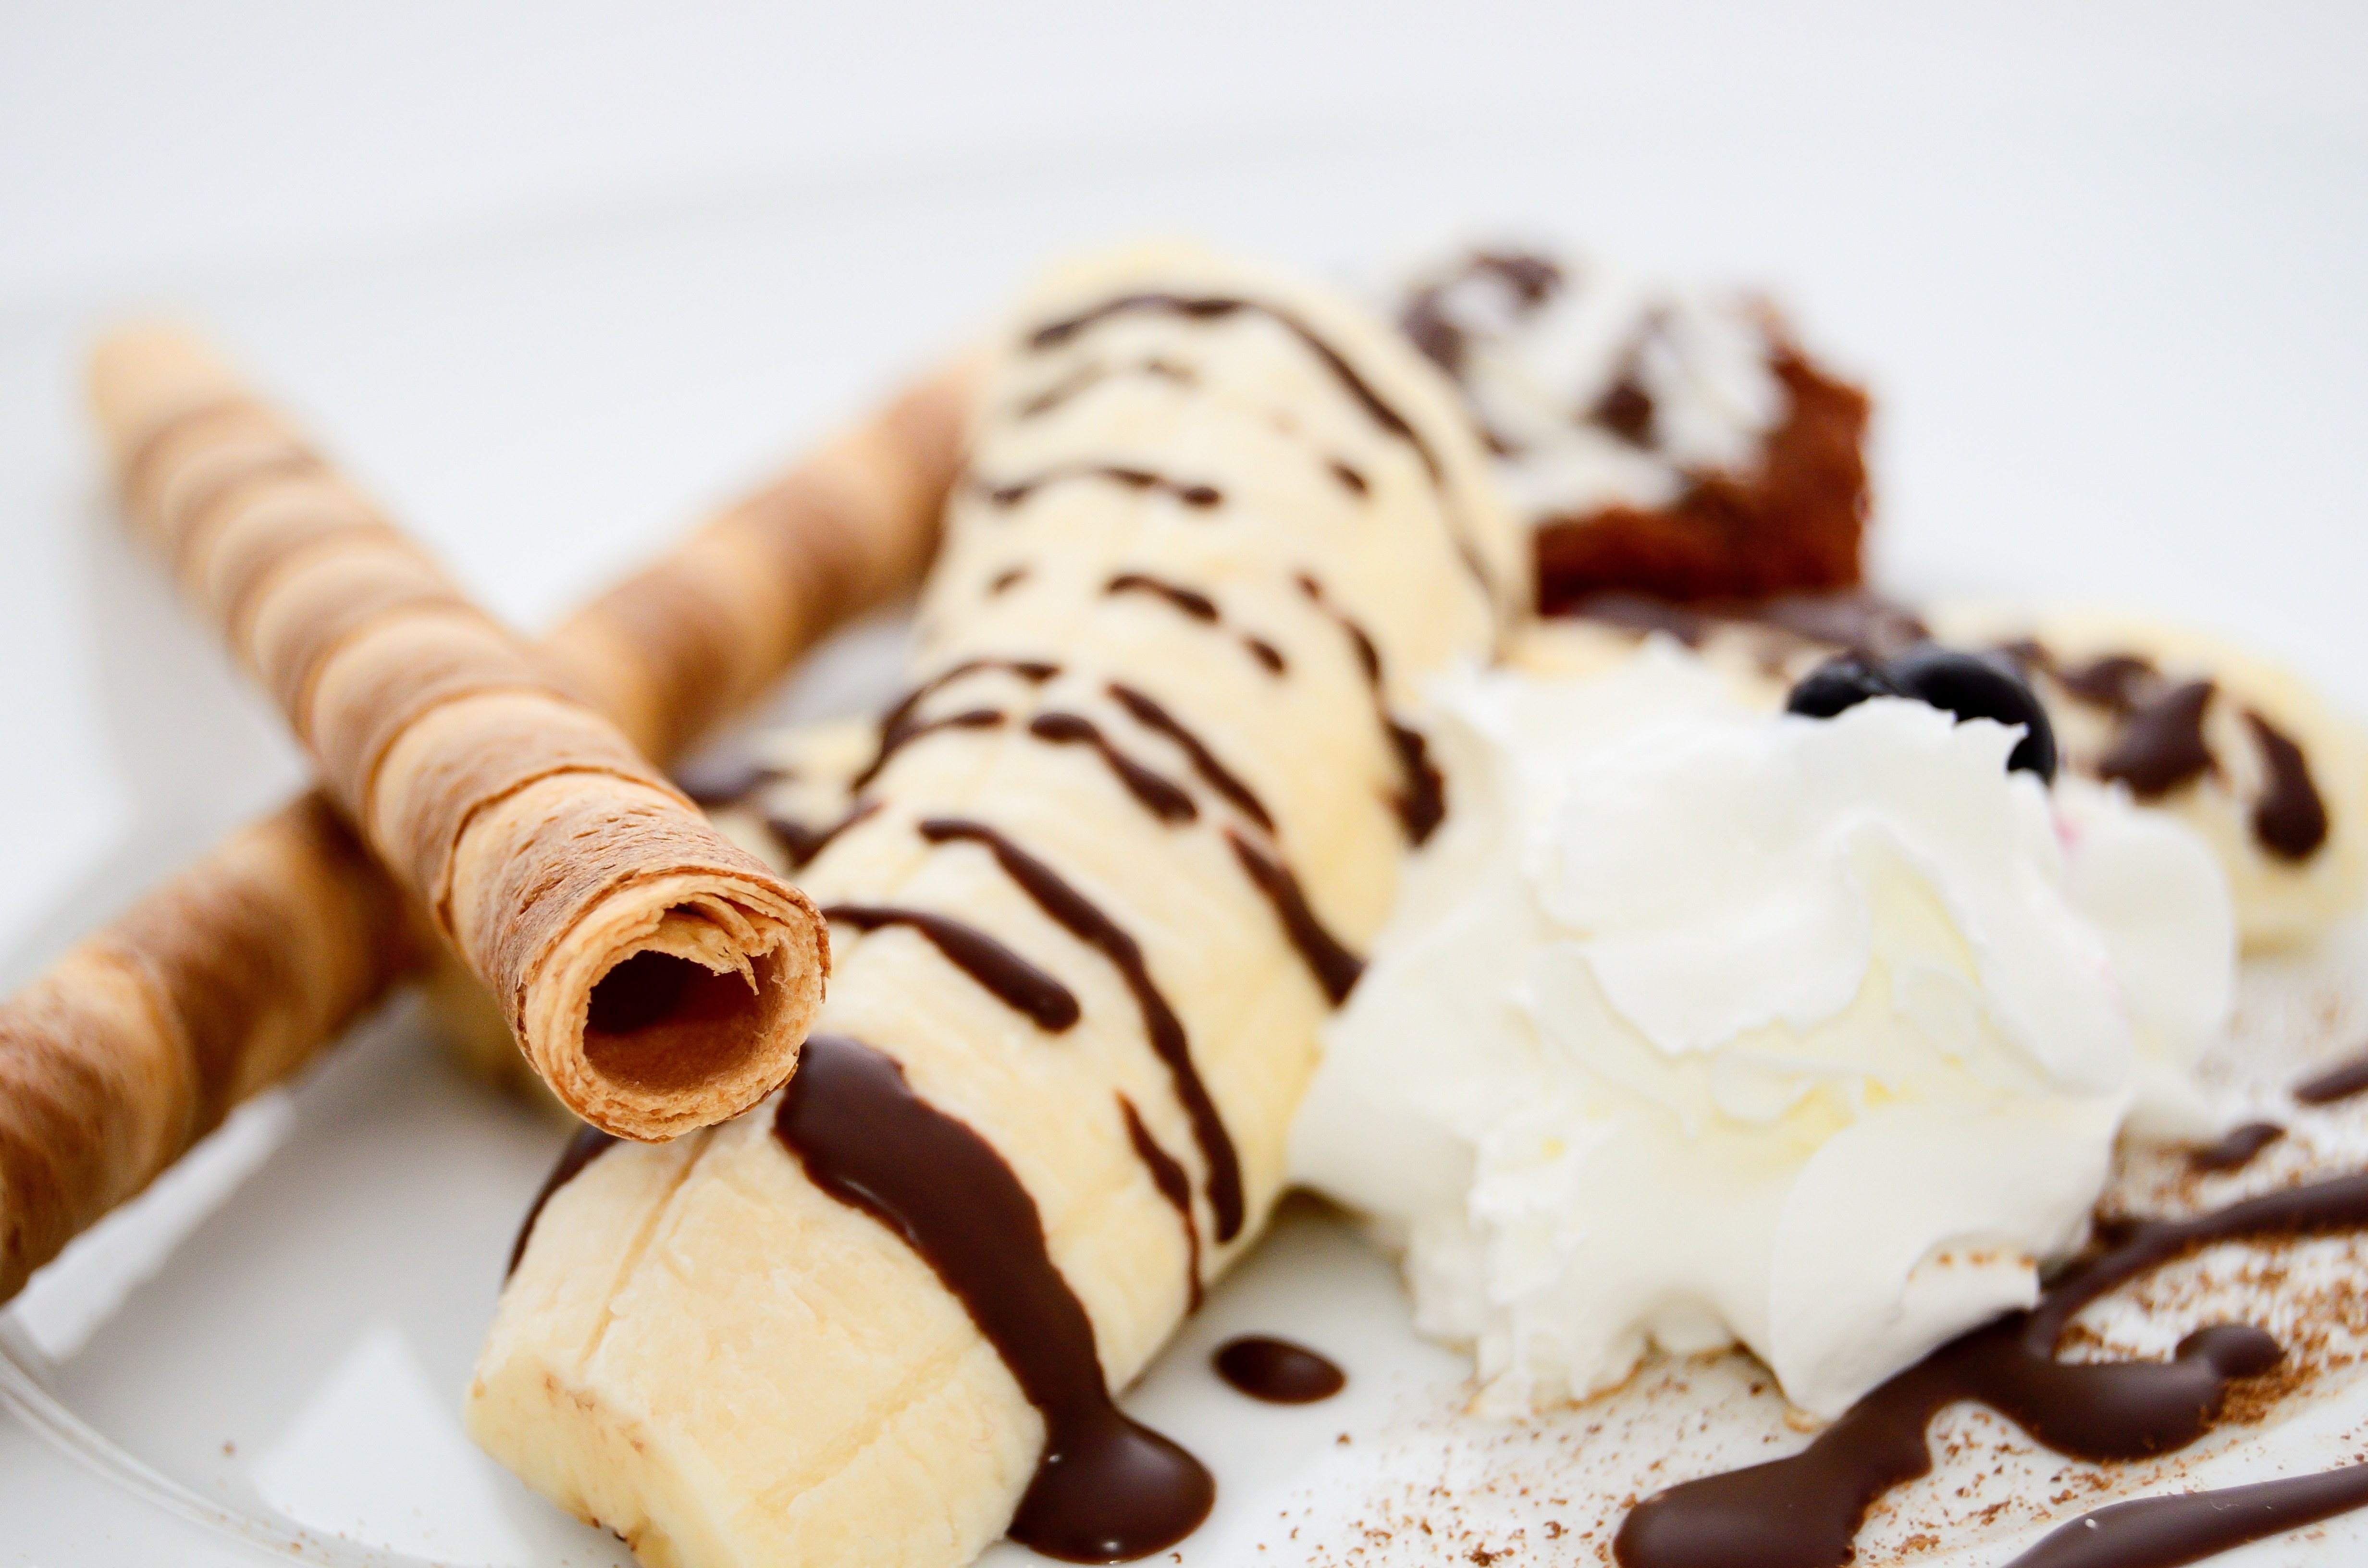
fruit, sweet, tube, dish, meal, food, produce, breakfast, chocolate, baking, ice cream, dessert, cuisine, bun, muffin, sweet dish, pastries, cocoa, whipped cream, eating, sweets, icing, bananas, sweetness, baked goods, flavor, the sweetness, snack food